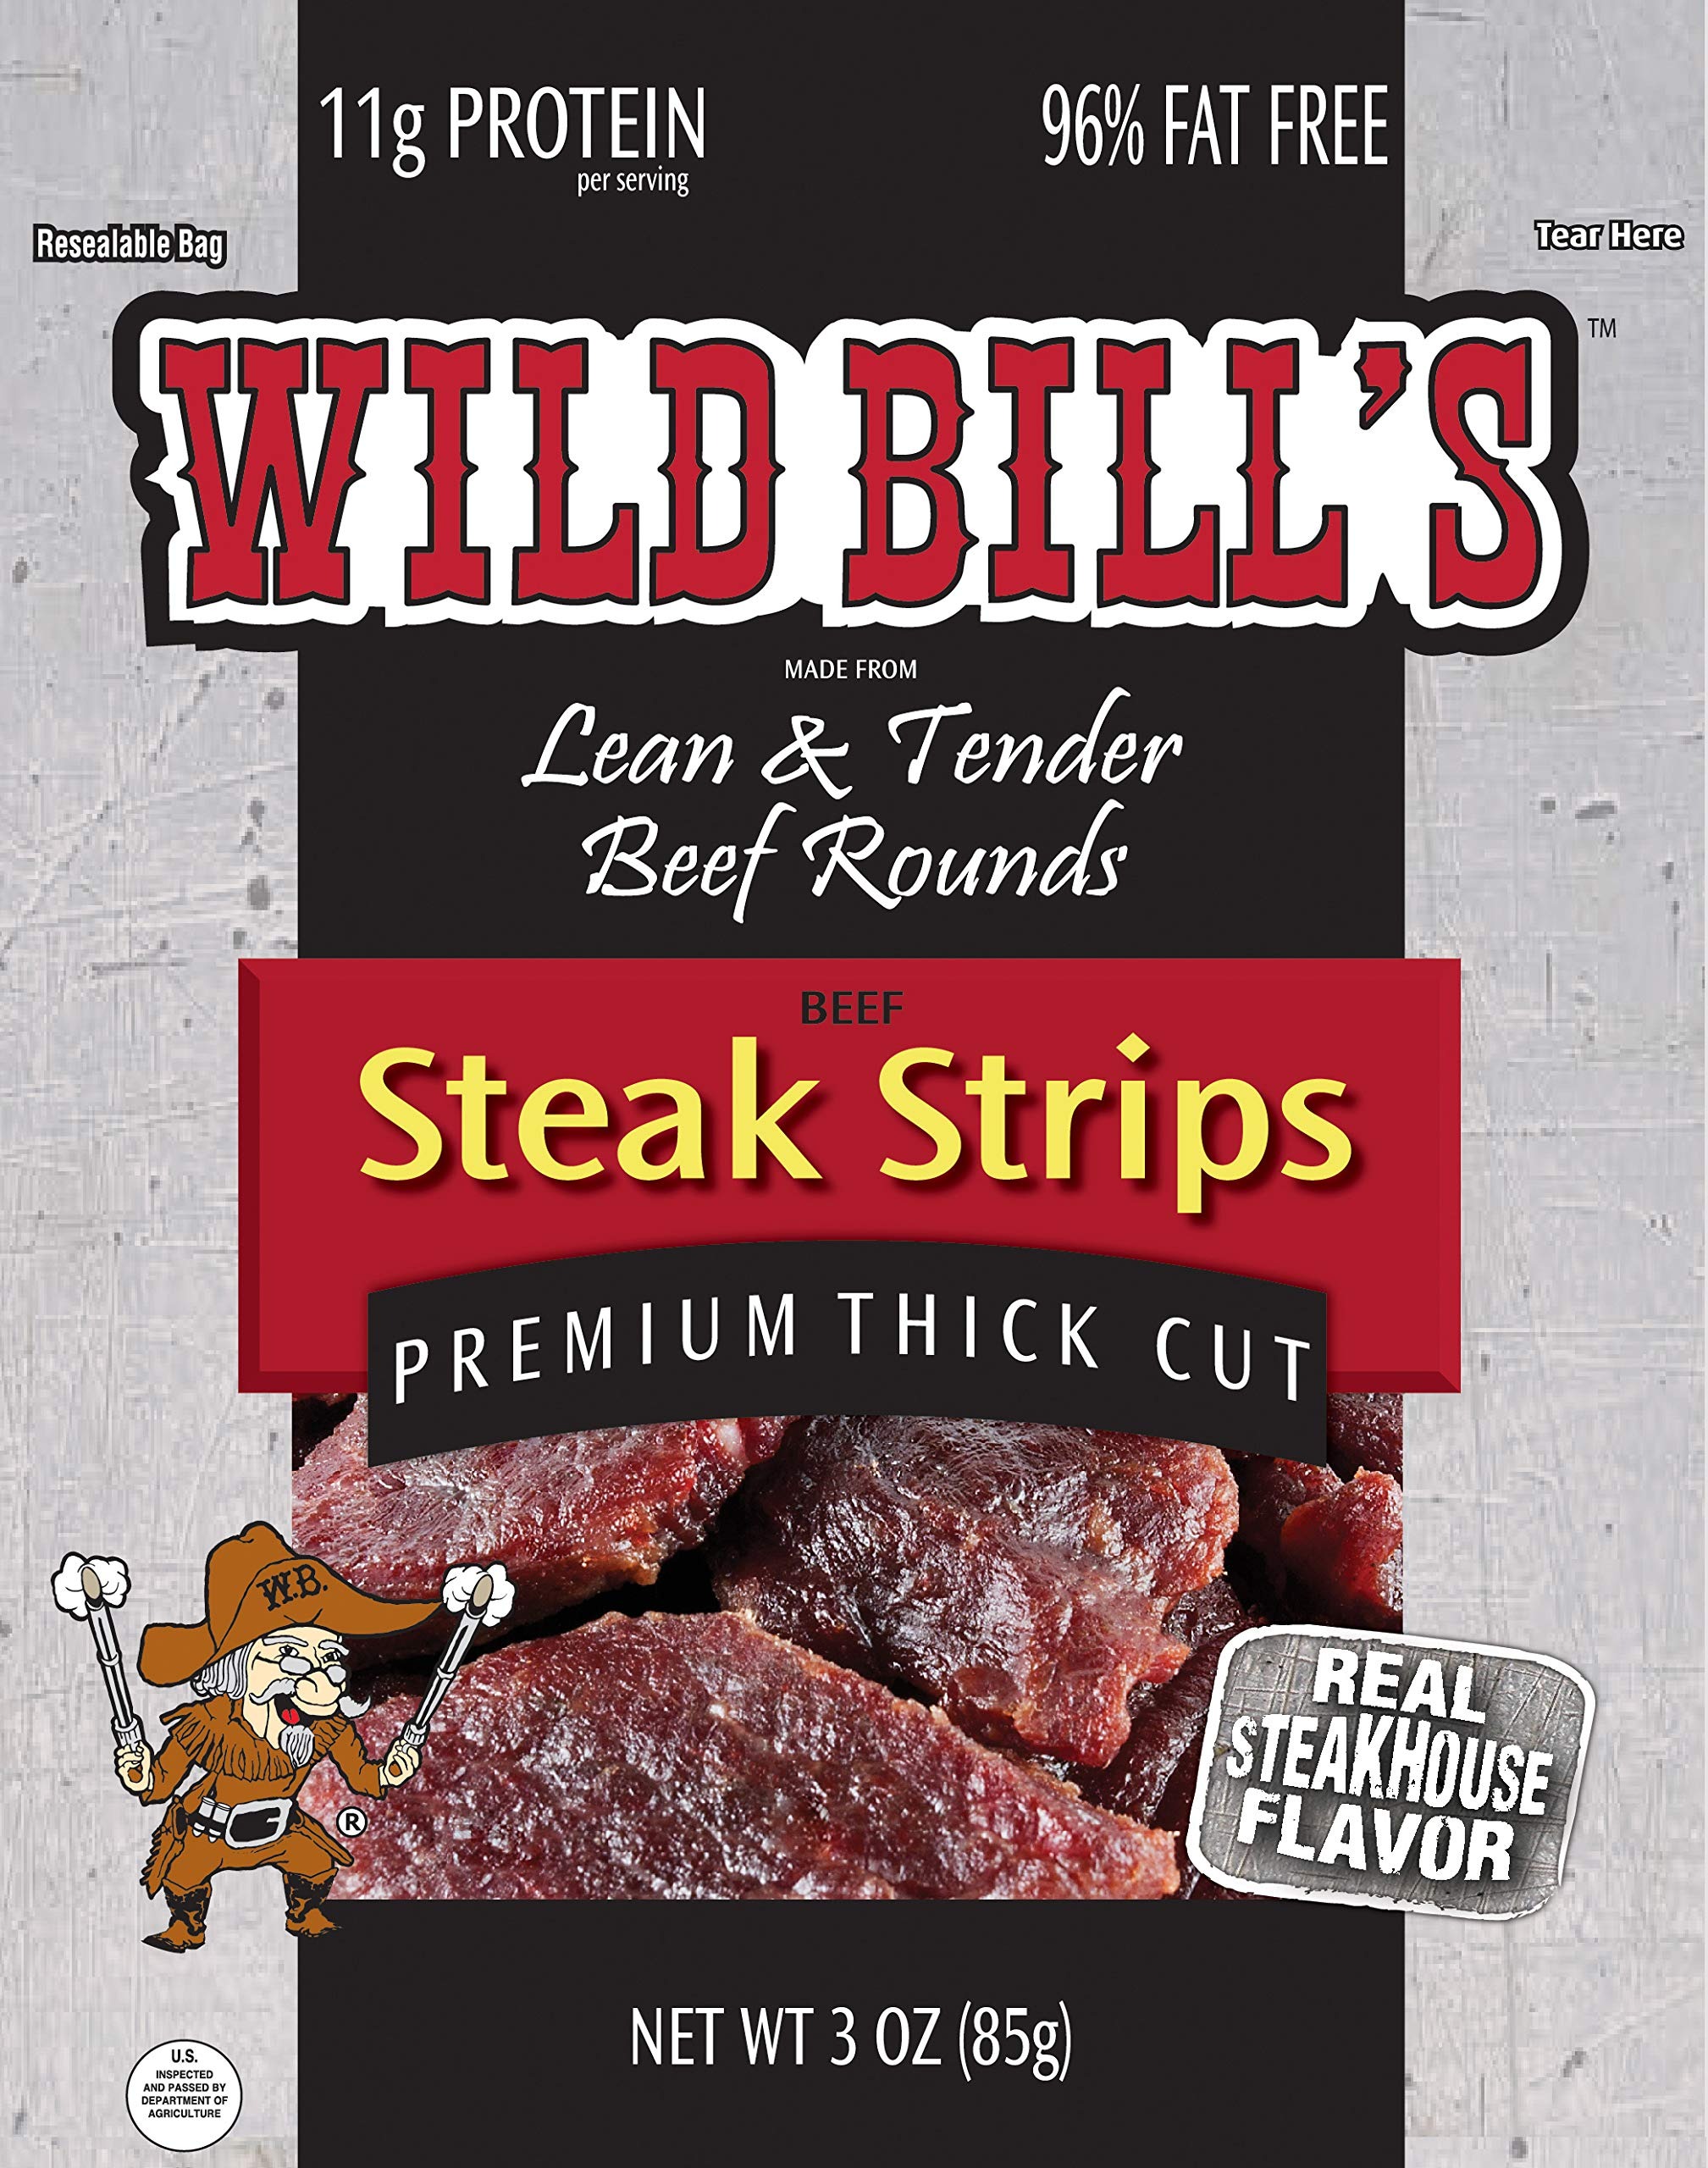
Item Name: Wild Bill’s Steak Strips 3 Ounce Pack - Thick Cut Strips of Real Steak (3 count)
Bullet Point 1: Three 3oz packs of Wild Bill's Steak Strips
Bullet Point 2: Hickory smoked, thick cut strips of real steak made from lean and tender top beef rounds
Bullet Point 3: These unique steakhouse seasoned Wild Bills Steak Strips have 11 grams of protein per 1oz serving
Bullet Point 4: Only 70 calories per 1oz serving – 96% fat free, gluten free and contain no MSG
Bullet Point 5: Proudly made in the USA with 100% US beef - USDA inspected and approved
Product Description: Put the grill away – Wild Bill’s has your steak! Packed in three 3oz resealable bags, Wild Bills Steak Strips are hickory smoked, thick cut strips of real steak made from lean and tender top beef rounds. These unique steakhouse seasoned Wild Bills Steak Strips have 11 grams of protein and only 70 calories per 1oz serving – 96% fat free, gluten free and contain no MSG.
Value: 3.0
Unit: Count

Price: 35.99